List of awards and nominations received by Paul Kelly

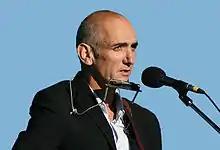
Paul Kelly, November 2007

Paul Kelly is an Australian rock/folk musician, singer-songwriter who started his professional career in 1974 and released his first recording in 1979. Kelly, in various guises, has released eighteen studio albums, "Talk" (1981), "Manila" (1982), "Post" (1985), "Gossip" (1986), "Under The Sun" (1987), "So Much Water So Close To Home" (1989), "Comedy" (1991), "Hidden Things" (1992), "Wanted Man" (1994), "Deeper Water" (1995), "Words and Music" (1998), "Smoke" (1999), "Professor Ratbaggy" (1999), "Nothing But A Dream" (2001), "Ways & Means" (2004), "Foggy Highway" (2005), "Stardust Five" (2006), and "Stolen Apples" (2007).